Battle of Delaware Bay

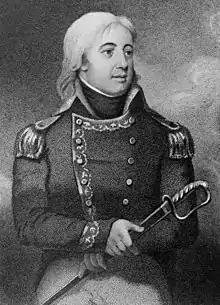
Portrait of Barney

At nightfall on April 7, 1782, the American convoy anchored within Cape May due to calm after the wind had abated. Later that night the British in "Quebec" and "General Monk" sighted the enemy fleet and anchored off the cape to make preparations to attack "Hyder Ally": she was considered the most formidable ship of the fleet. Unaware of the British vessels nearby, the Americans spent the night believing they were safe. The following morning three British privateers were spotted and Mason signaled them to join him; only "Fair American" responded. At 10:00 am the Americans sighted the British vessels approaching. Lieutenant Barney ordered the merchantmen to flee up Delaware Bay under the protection of "General Greene" and " Charming Sally", while "Hyder Ally" remained behind to engage the British. The fleet was directed to sail as close to the shoreline as possible so as to disallow pursuit. The larger British vessels would have difficulty following in the shallow water.